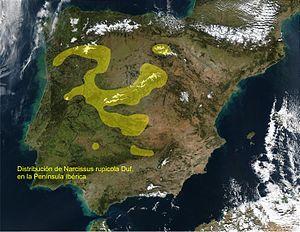
La liste des espèces du genre Narcissus présente les noms d'espèces acceptées au sein du genre Narcissus, qui sont principalement des plantes vivaces à floraison printanière de la famille des Amaryllidaceae.